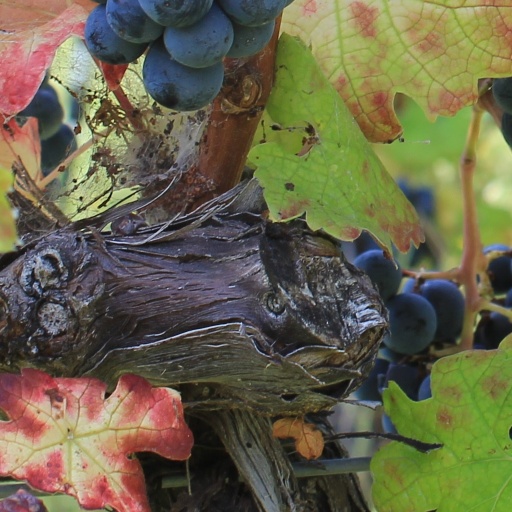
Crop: grape